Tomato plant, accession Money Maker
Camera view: vertical (180 deg); turntable rotation: 90 degrees
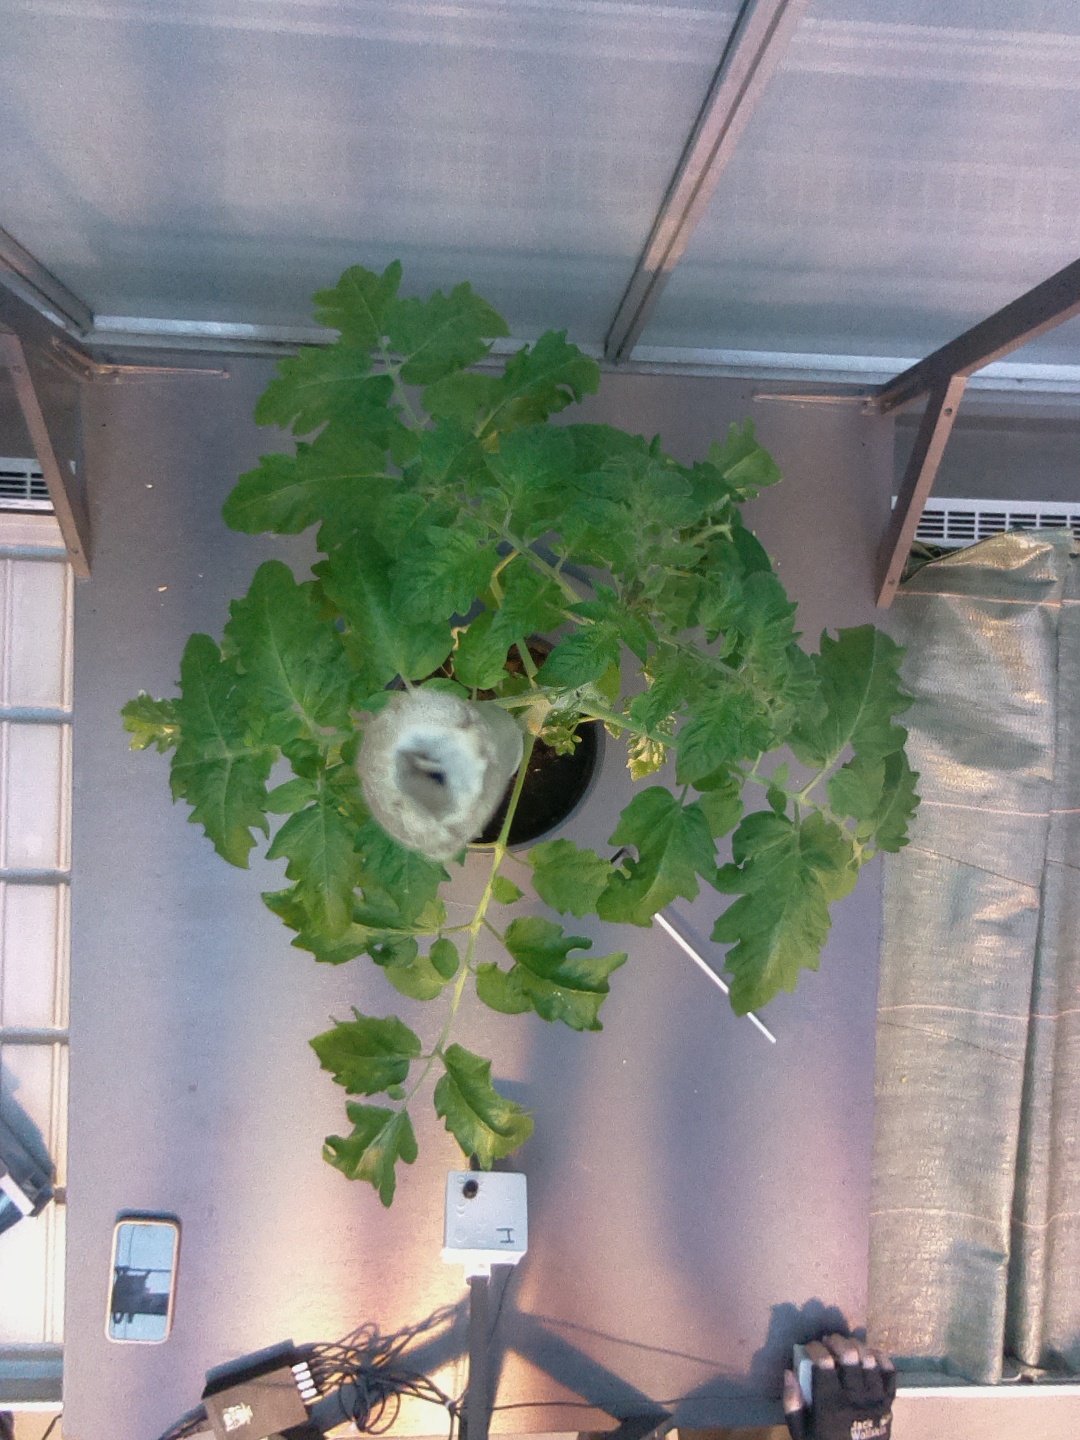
BBCH growth stage 60: First flowers open